Hobbs, New Mexico

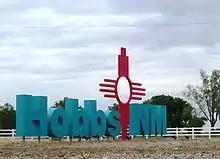
Sign in Hobbs

Located in Hobbs are the headquarters of the Soaring Society of America and Zia Park Casino, Hotel, and Racetrack, which offers live and simulcast racing, casino games, dining, and a 154-room hotel. The property is owned and operated by Penn National Gaming, Inc.